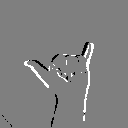
ASL letter: y